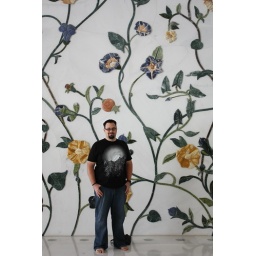
I'm the guy in the black tshirt (and with no shoes on)